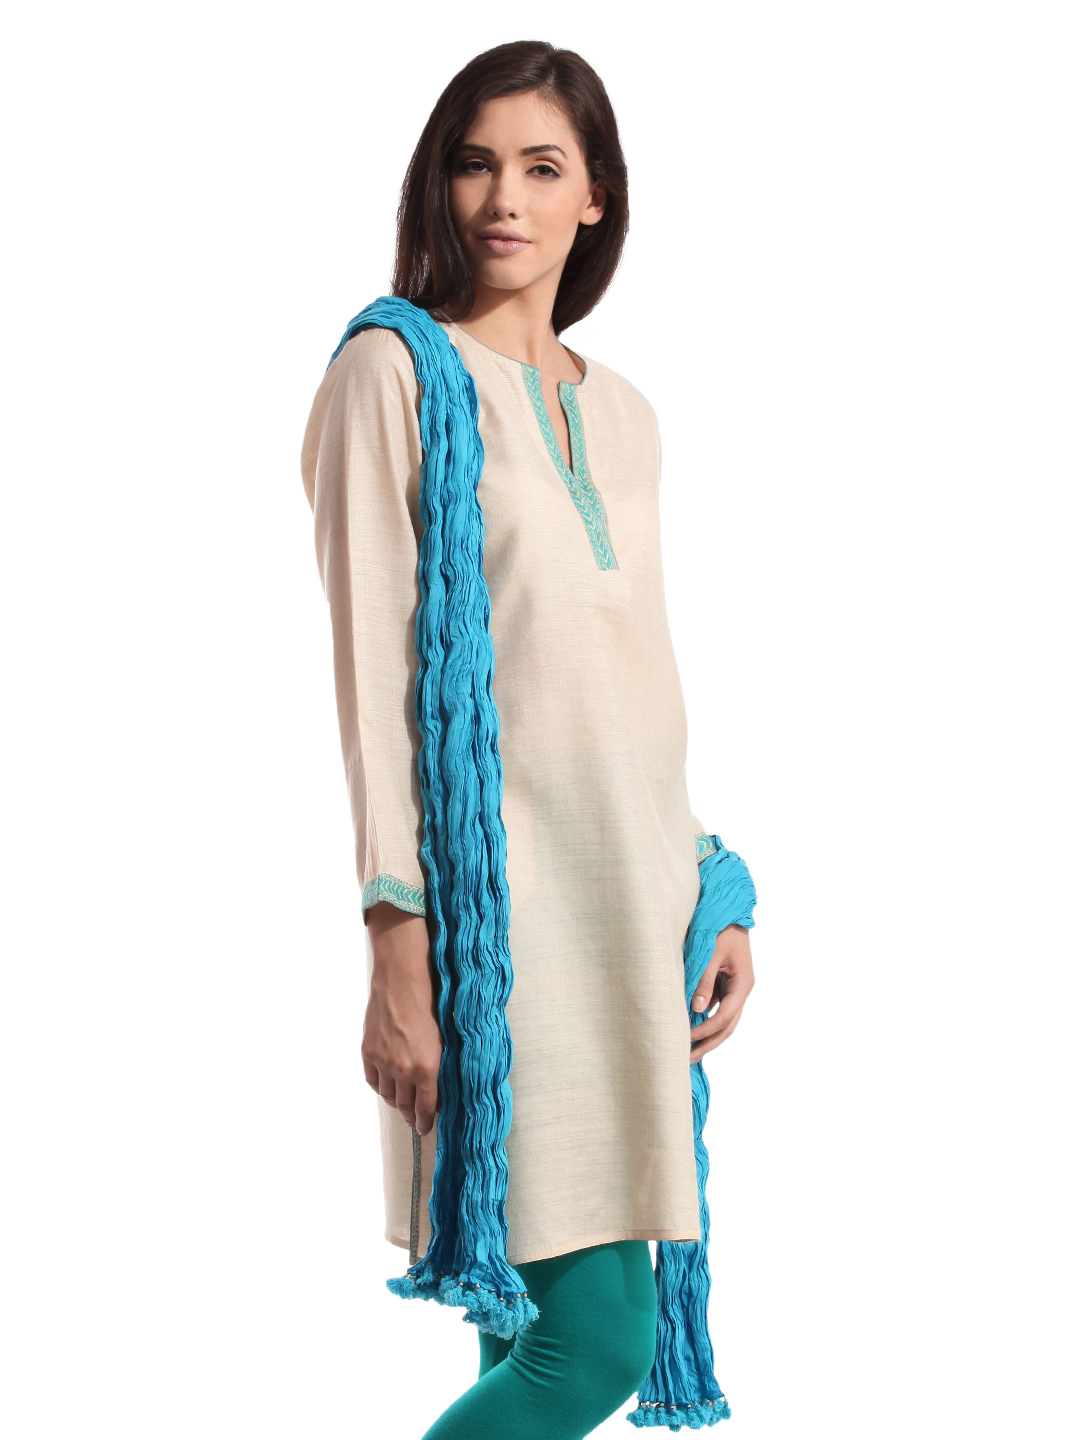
Fabindia Blue Dupatta
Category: Apparel / Topwear / Dupatta
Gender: Women
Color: Blue
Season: Summer 2012
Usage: Ethnic